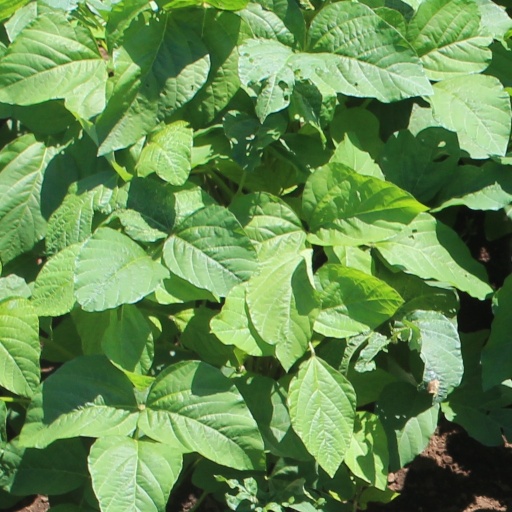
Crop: soybean